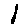
Label: 1